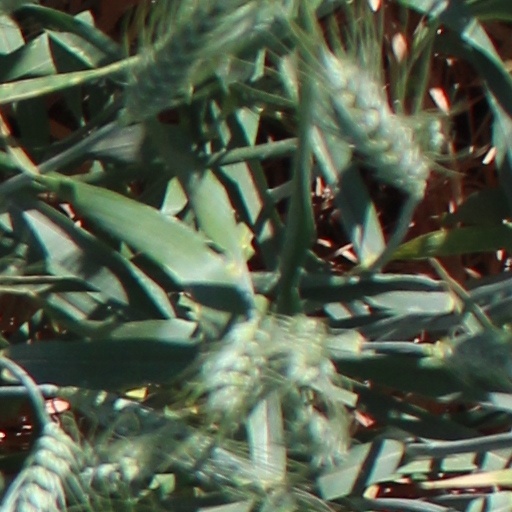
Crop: wheat